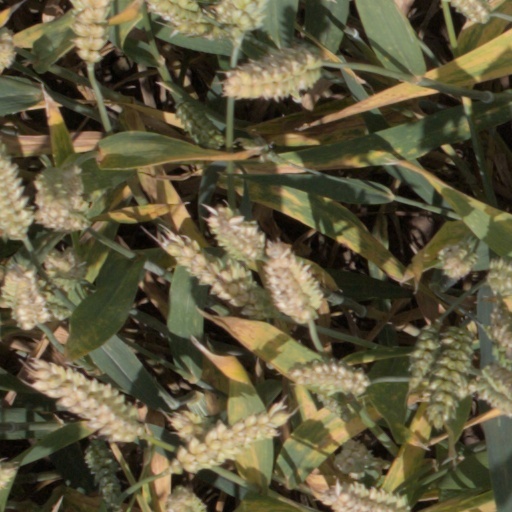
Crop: wheat